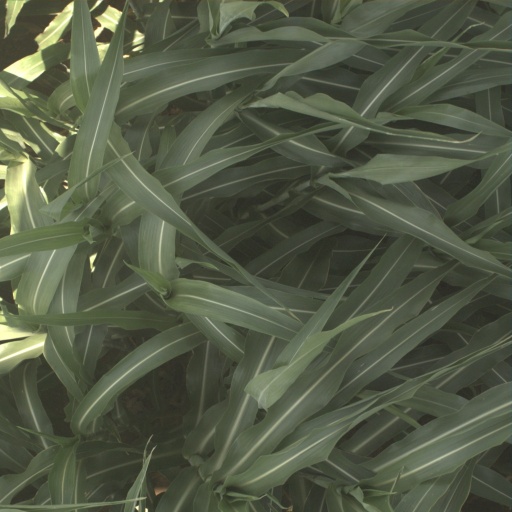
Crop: sorghum